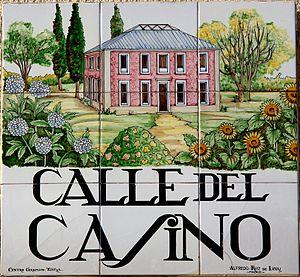
Plaque de Calle del Casino (rue, (district du Centre) de Madrid (Espagne).